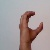
The image shows a hand gesture representing the letter 'C' in Indian Sign Language.